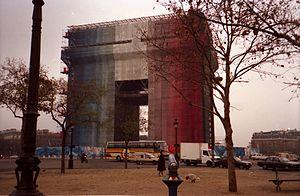
L’arc de triomphe de l’Étoile, souvent appelé simplement l’Arc de triomphe, dont la construction, décidée par l'empereur Napoléon Iᵉʳ, débuta en 1806 et s'acheva en 1836 sous Louis-Philippe, est situé à Paris, dans les 8ᵉ, 16ᵉ, et 17ᵉ arrondissements.